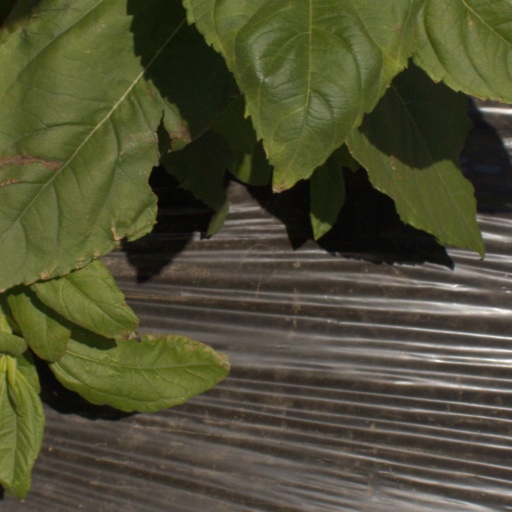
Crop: Jerusalem artichoke